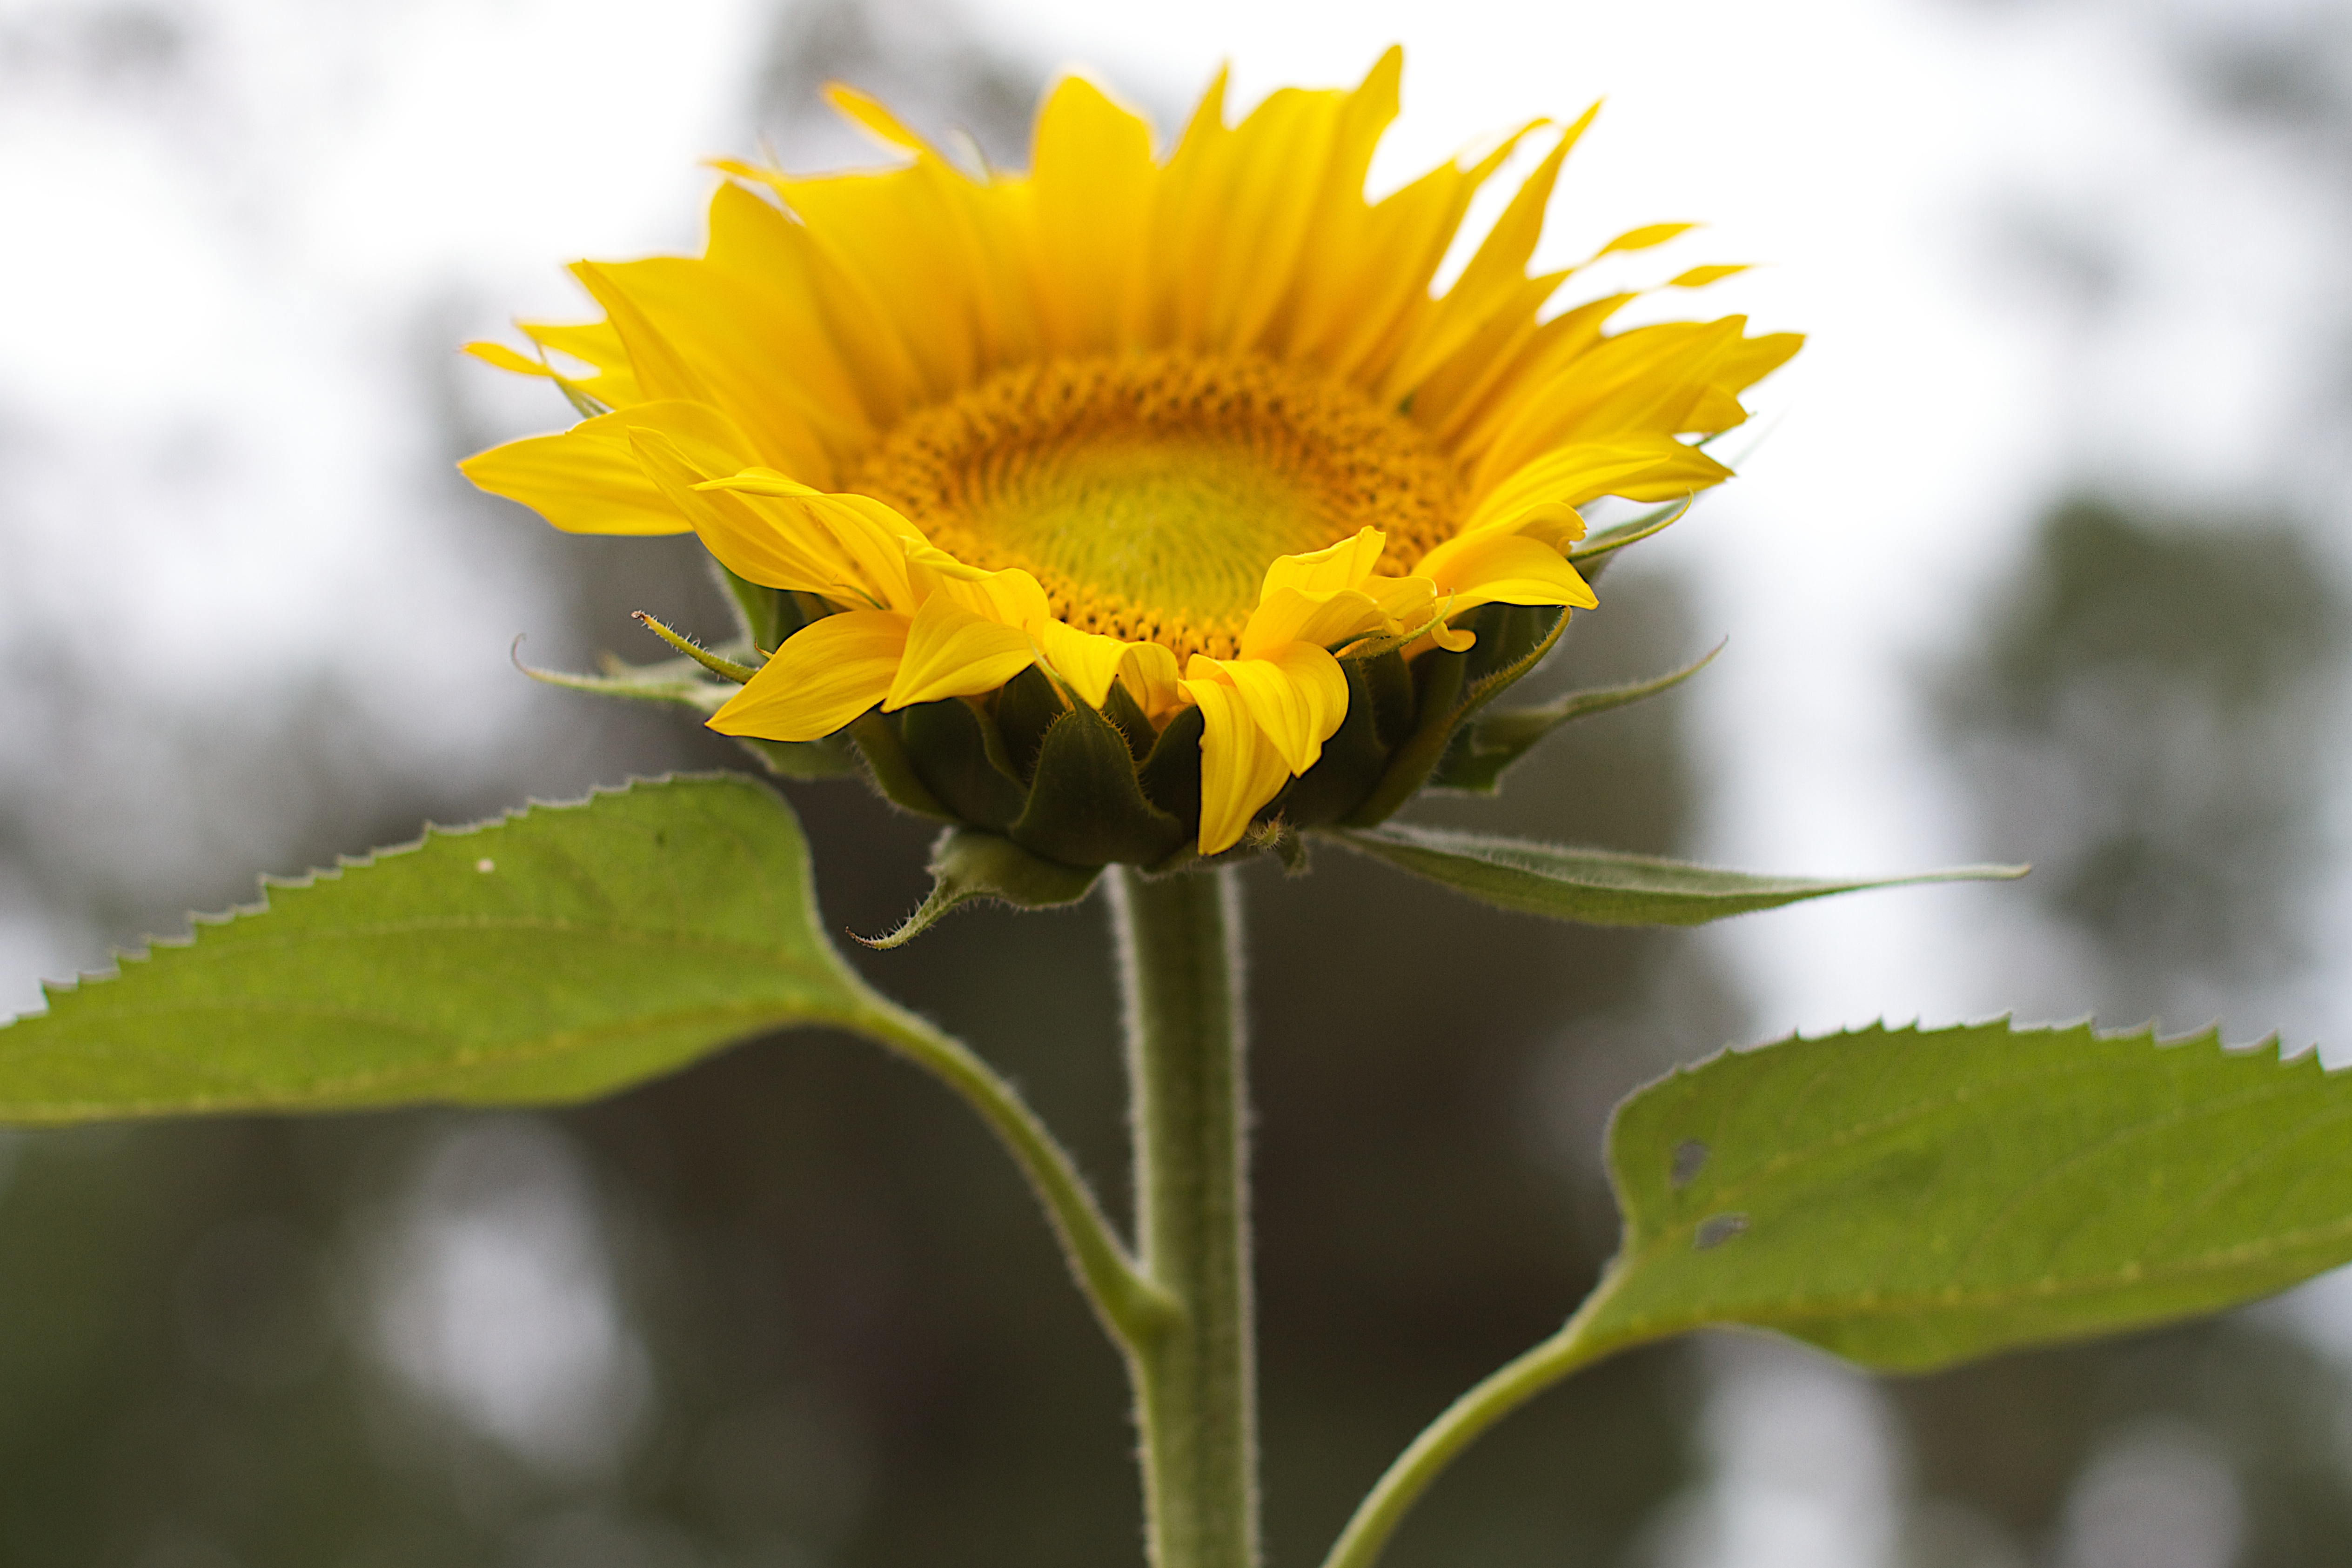
nature, plant, leaf, flower, petal, produce, botany, yellow, flora, sunflower, wildflower, close up, seeditforward, nectar, macro photography, flowering plant, daisy family, plant stem, land plant